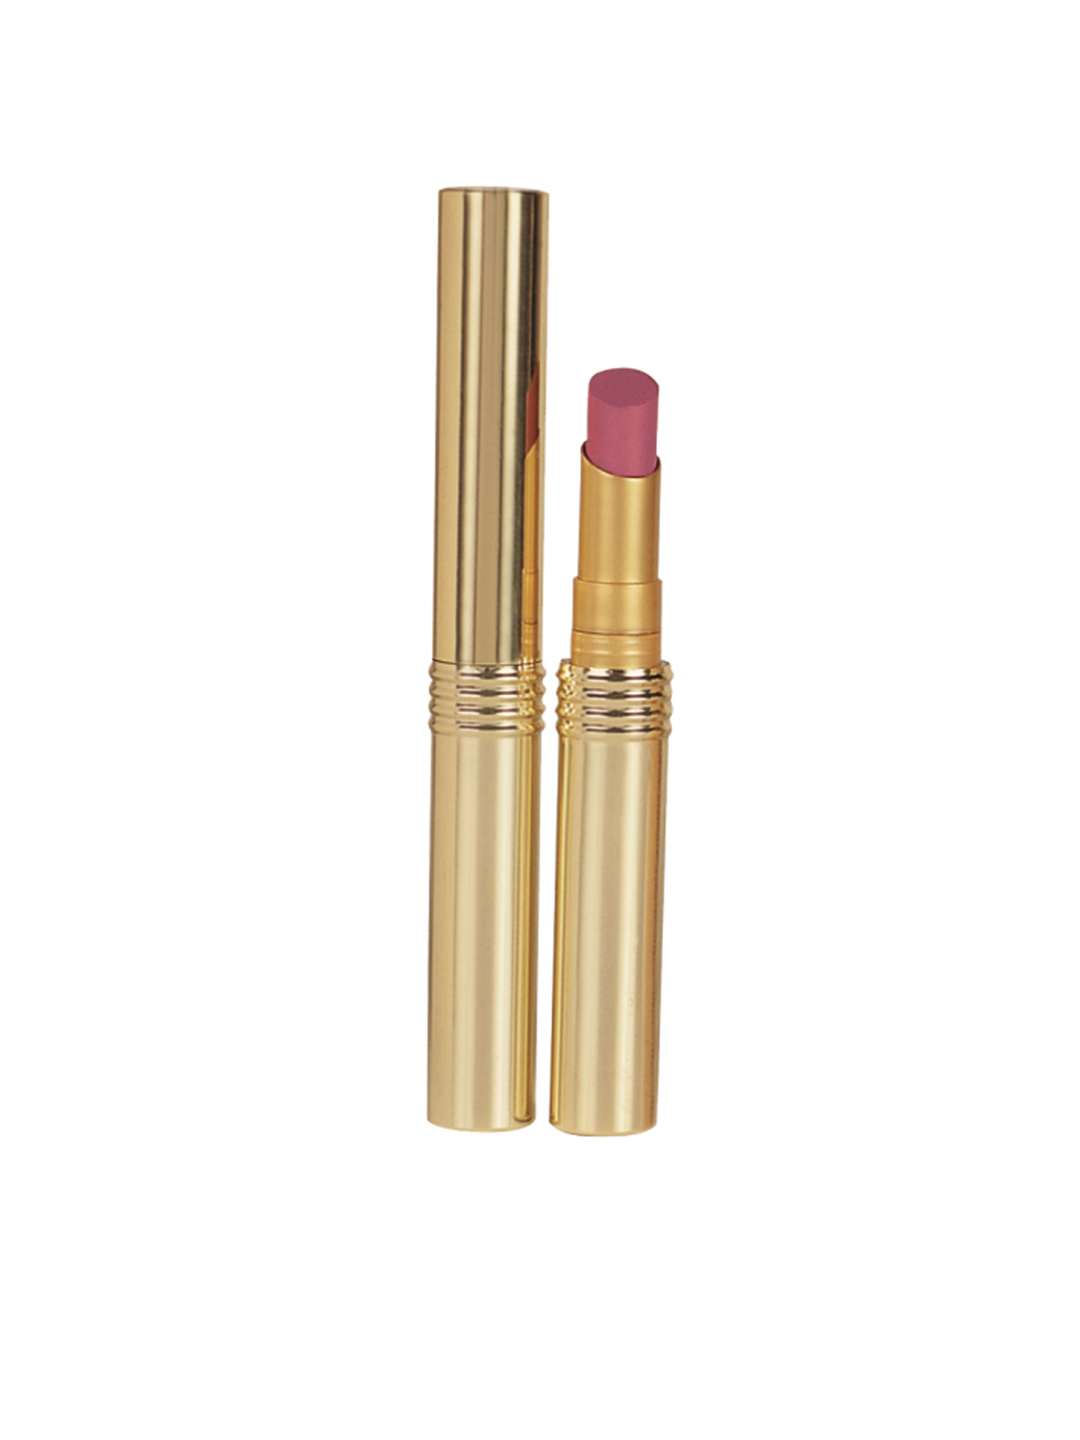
Revlon MoistureStay Plummy Lipcolor 07
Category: Personal Care / Lips / Lipstick
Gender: Women
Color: Purple
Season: Spring 2017
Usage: Casual